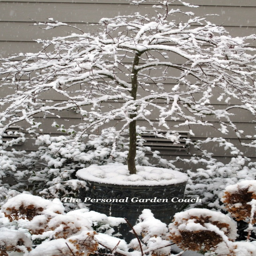
weeping biological species in winter .